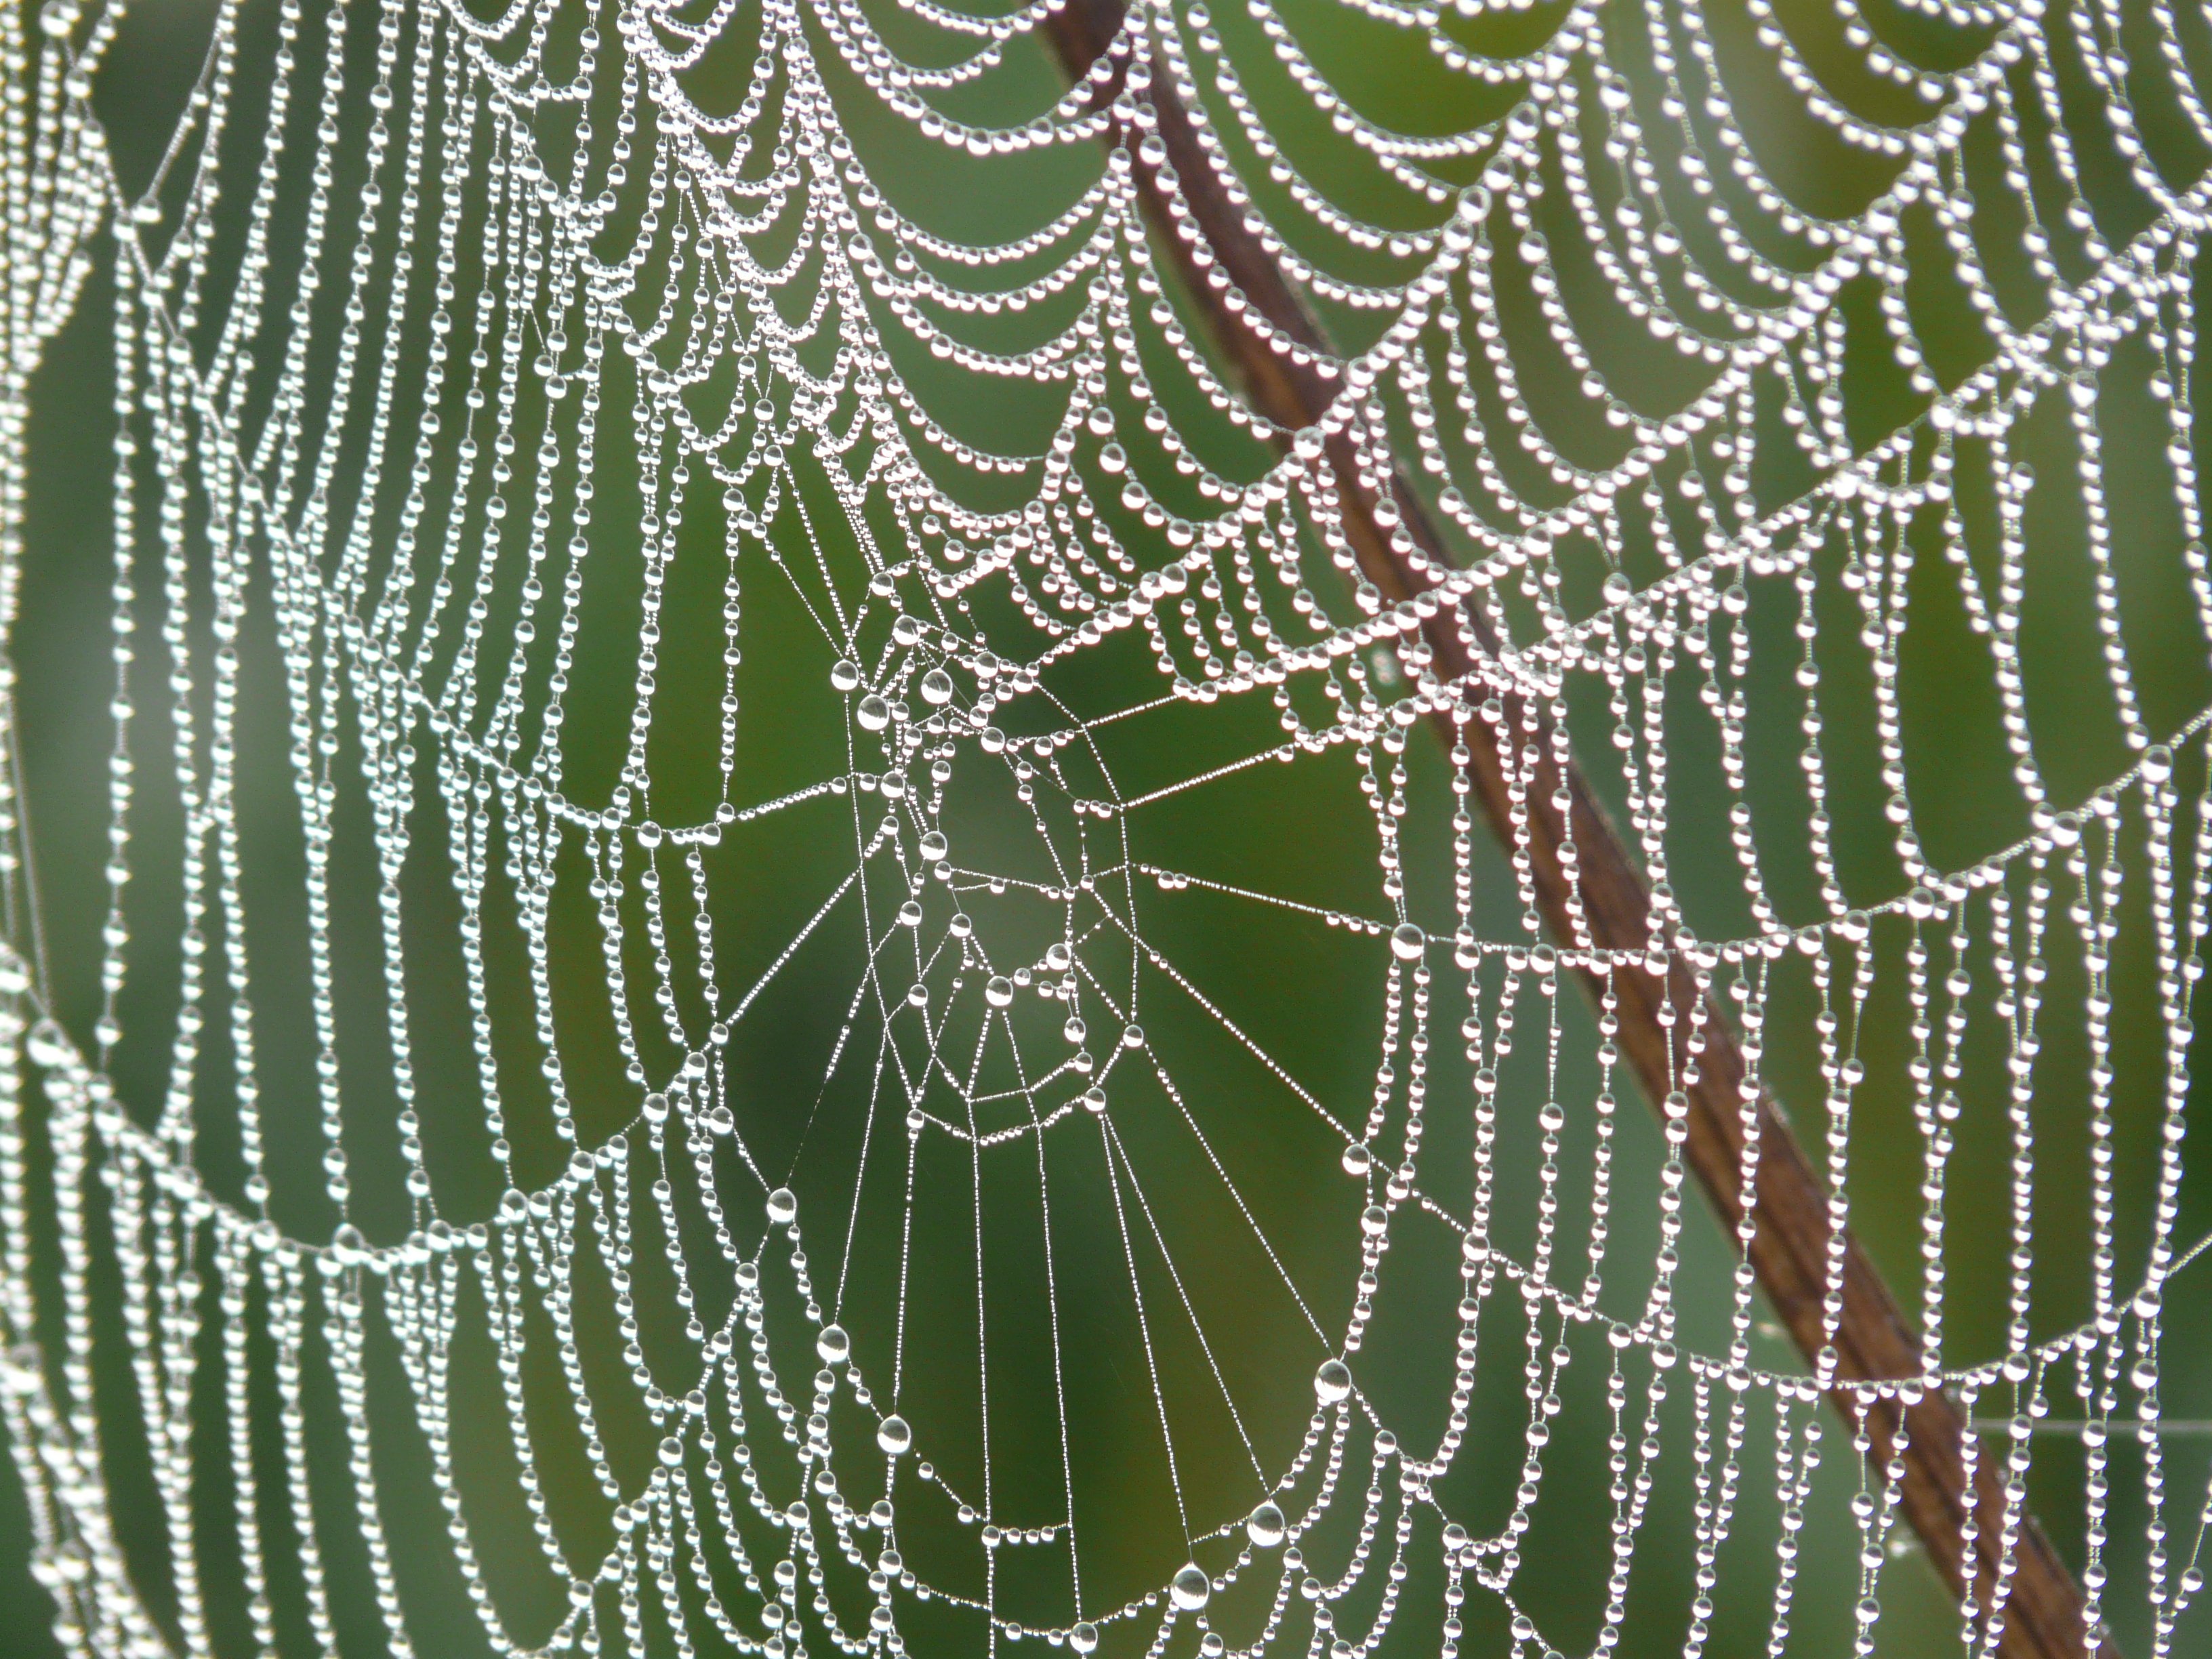
dew, green, fauna, material, drip, invertebrate, spider web, cobweb, spider, dewdrop, net, arachnid, moisture, morgentau, arthropod